Honda Accord (sixth generation)

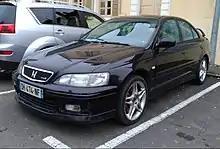
1999 Accord Type R (pre-facelift)

The Accord Type R was a performance variant of the standard Accord, sold in European markets. Apart from a similar yet different body, the European Type R is largely identical to the Japanese CL1 Euro R, including the same "red top" H22A engine; however, in a H22A7 version (compared to H22A for Euro R) producing a lower output at 212 PS (156 kW; 209 hp) at 7,200 rpm and 164 lb·ft (222 N·m) at 6,700 rpm (compared to 220 PS (162 kW; 217 hp) for Euro R). The engine was mated to a U2Q7 5-speed manual transmission equipped with helical Torsen LSD. Recaro seats, leather-wrapped Momo steering wheel, stiffer suspension, dual exhaust (including 4–2–1 stainless headers), and an aluminum-alloy gear shift knob also came standard. Like the Euro R, the Type R was fitted with a factory body kit. Other differences from the standard model include hydraulic power steering on the Type R.